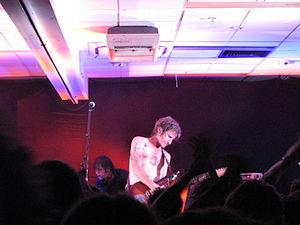
You Am I est un groupe de rock alternatif australien, originaire de Sydney, en Nouvelle-Galles du Sud. Il est mené par le chanteur et guitariste Tim Rogers. Ils se forment en décembre 1989 et sont le premier groupe australien à enregistrer trois premiers albums successifs, qui débutent chacun premier de l'ARIA Albums Chart : Hi Fi Way, Hourly, Daily et #4 Record.